Gianfranco Gazzaniga

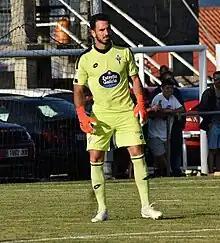
Gazzaniga with Racing Ferrol in 2023

Gianfranco Gazzaniga Farías (born 22 November 1993) is an Argentine footballer who plays as a goalkeeper for Spanish club Real Murcia CF. Despite being born in Ecuador, he also holds Argentine nationality.